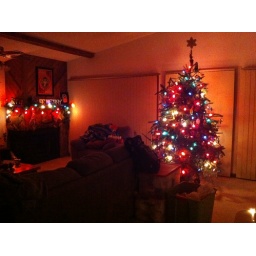
The tree is much prettier w every light in the house off!! &amp;lt;3